Roy Niederhoffer

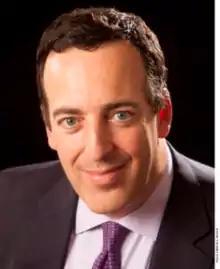

Roy Gary Niederhoffer (born 1966) is an American hedge fund manager. He graduated from Harvard College magna cum laude in 1987, with a BA in computational neuroscience.